Integration of Normandy into the royal domain of the Kingdom of France

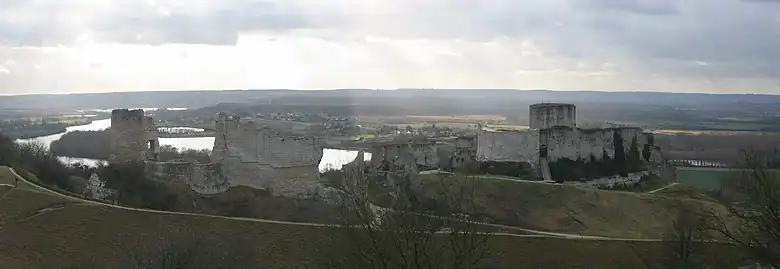
Ruins of Château-Gaillard in 2005.

In March 1199, the death of Richard the Lionheart during the siege of the Château de Châlus-Chabrol in the Limousin region changed the face of the conflict between the King of France and his vassal. As Richard had no descendants, his death led to succession problems. On the one hand, his younger brother, John Lackland, claimed the throne as the family's eldest male descendant. On the other, Arthur of Brittany, Richard's nephew, by virtue of the right of representation his father Geoffrey would have had over all the lands had he survived Richard. England and Normandy chose John as Richard's successor, Norman custom preferring the uncle to the nephew. The latter was crowned Duke of Normandy in Rouen on 25 April 1199, and a month later King of England in London. Despite these coronations, the barons of Touraine, Anjou, and Maine chose Arthur as their sovereign, and the King of France took the opportunity to support their claims. At the same time, he seized Évreux and Conches, and advanced into Anjou on the pretext of supporting the rights of Arthur, who had been entrusted by his mother to the custody of Philippe Auguste, King of France. Thanks to this troubled succession, royal troops were able to penetrate towns hostile to John. In August 1199, a peace conference was held in Normandy between the two kings. Philip reminded him of his rights as suzerain and took advantage of John's negligence, which had done nothing to obtain his suzerain's investiture in Richard's disputed succession, to claim Anjou and Maine for Arthur (Touraine having meanwhile been recovered by Eleanor, John's mother and Duchess of Aquitaine), as well as the Norman Vexin for himself. When John refused, negotiations broke down. Shortly afterwards, William des Roches, seneschal of Anjou, joined John Lackland and obtained a reconciliation between Arthur and Jean on the back of the King of France. The latter abandoned Arthur's cause (who at the same time fled from his uncle's grip to take refuge in Angers) and signed the Treaty of Le Goulet with John, recognizing him as Richard's legitimate successor and vassal to the King of France over his continental fiefs. Arthur became John's vassal for Brittany. Philip's conquest of the county of Évreux and the Norman Vexin was confirmed. In addition, Blanche of Castille, John's niece, married Philip's son Louis. John also paid 20,000 marks for the recognition of his fiefs, especially in Brittany.